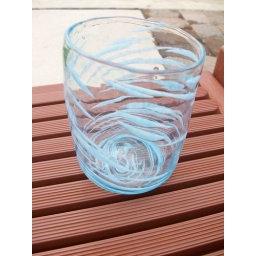
I love the way the sky blue twirled around via turning the same way the whole time inside the glory hole